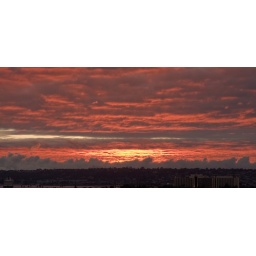
Taken from the walking bridge over I-5 by the airport, at sunset, no less.